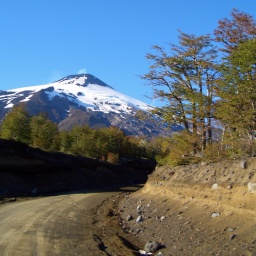
We drive in buses up past the cloud line.